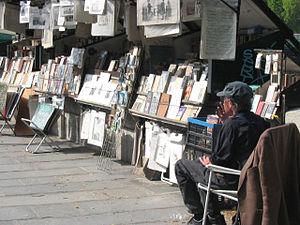
Sur les rives de la Seine à Paris peuvent être contemplés certains des plus célèbres monuments de la capitale de la France, de la tour Eiffel à Notre-Dame en passant par la place de la Concorde, mais également les ponts historiques qui les relient. Les deux rives sont inscrites sur la liste du patrimoine mondial de l'UNESCO depuis 1991.